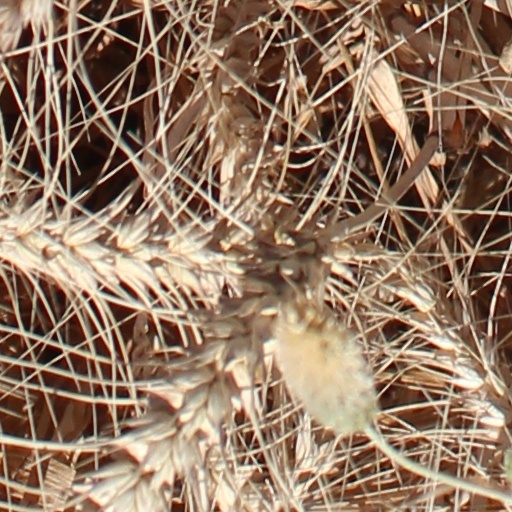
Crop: wheat